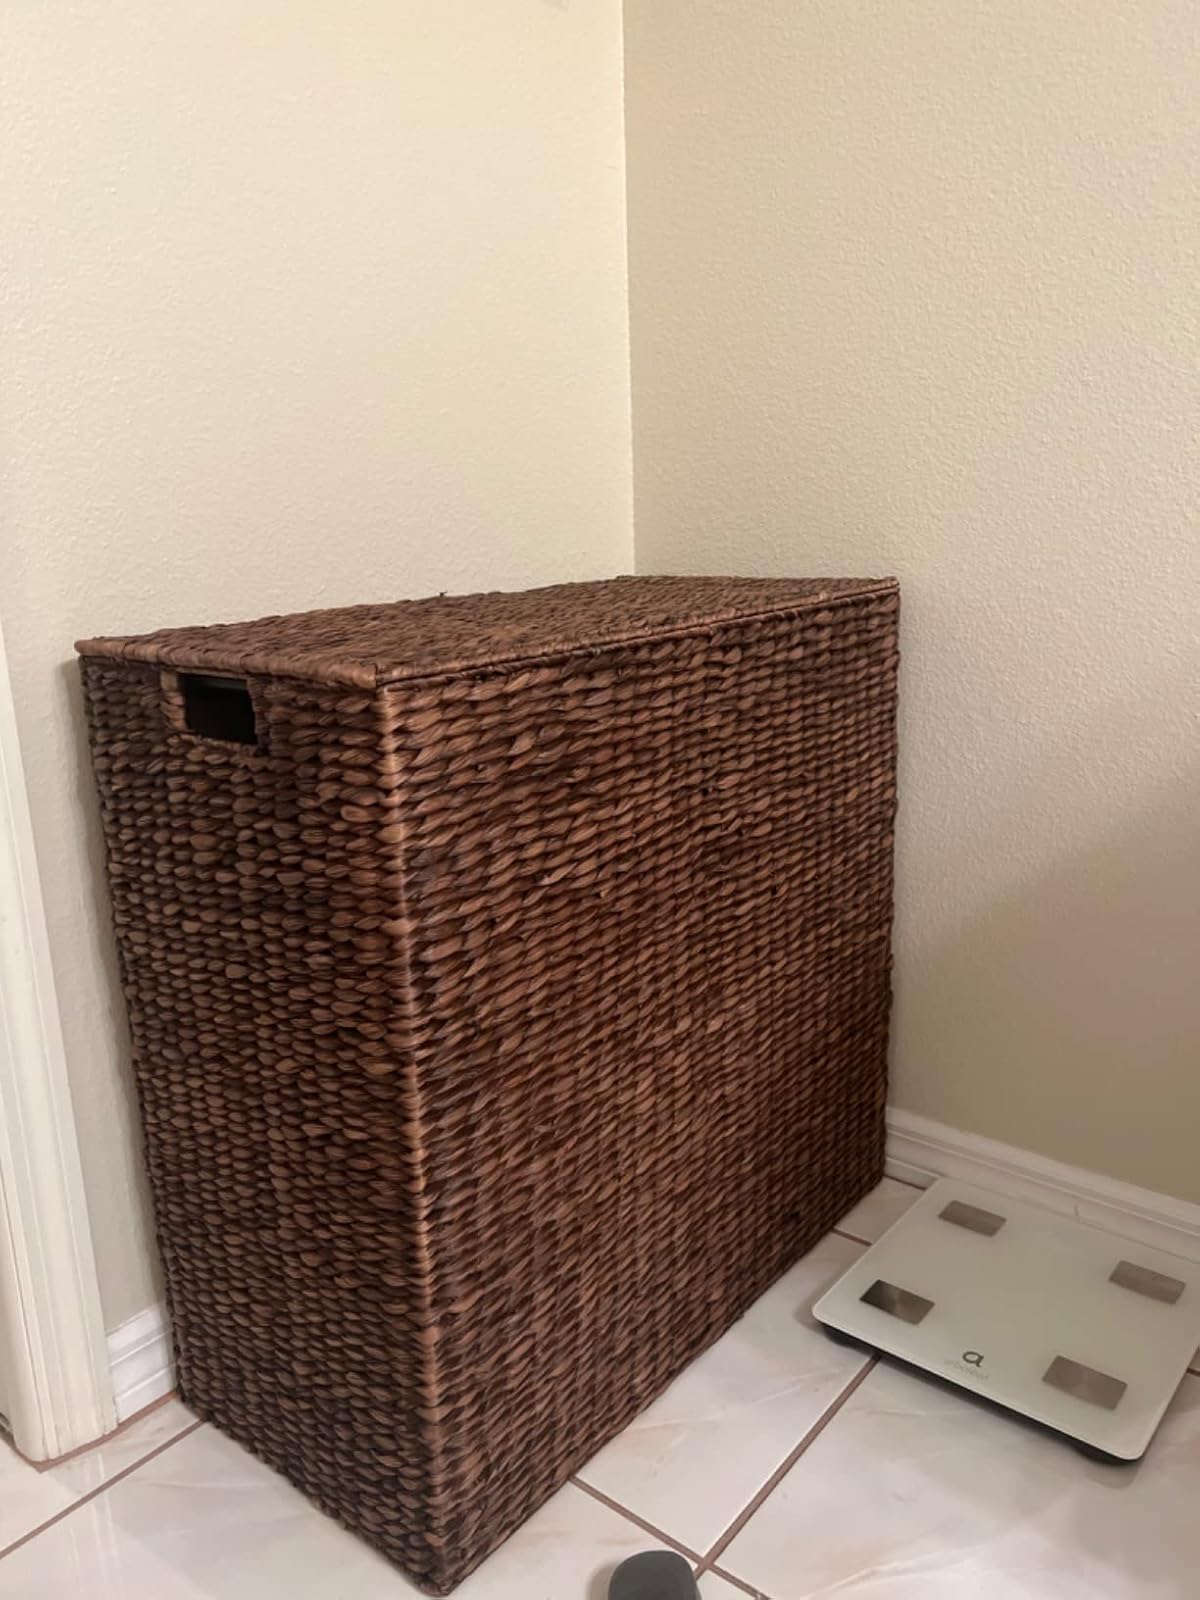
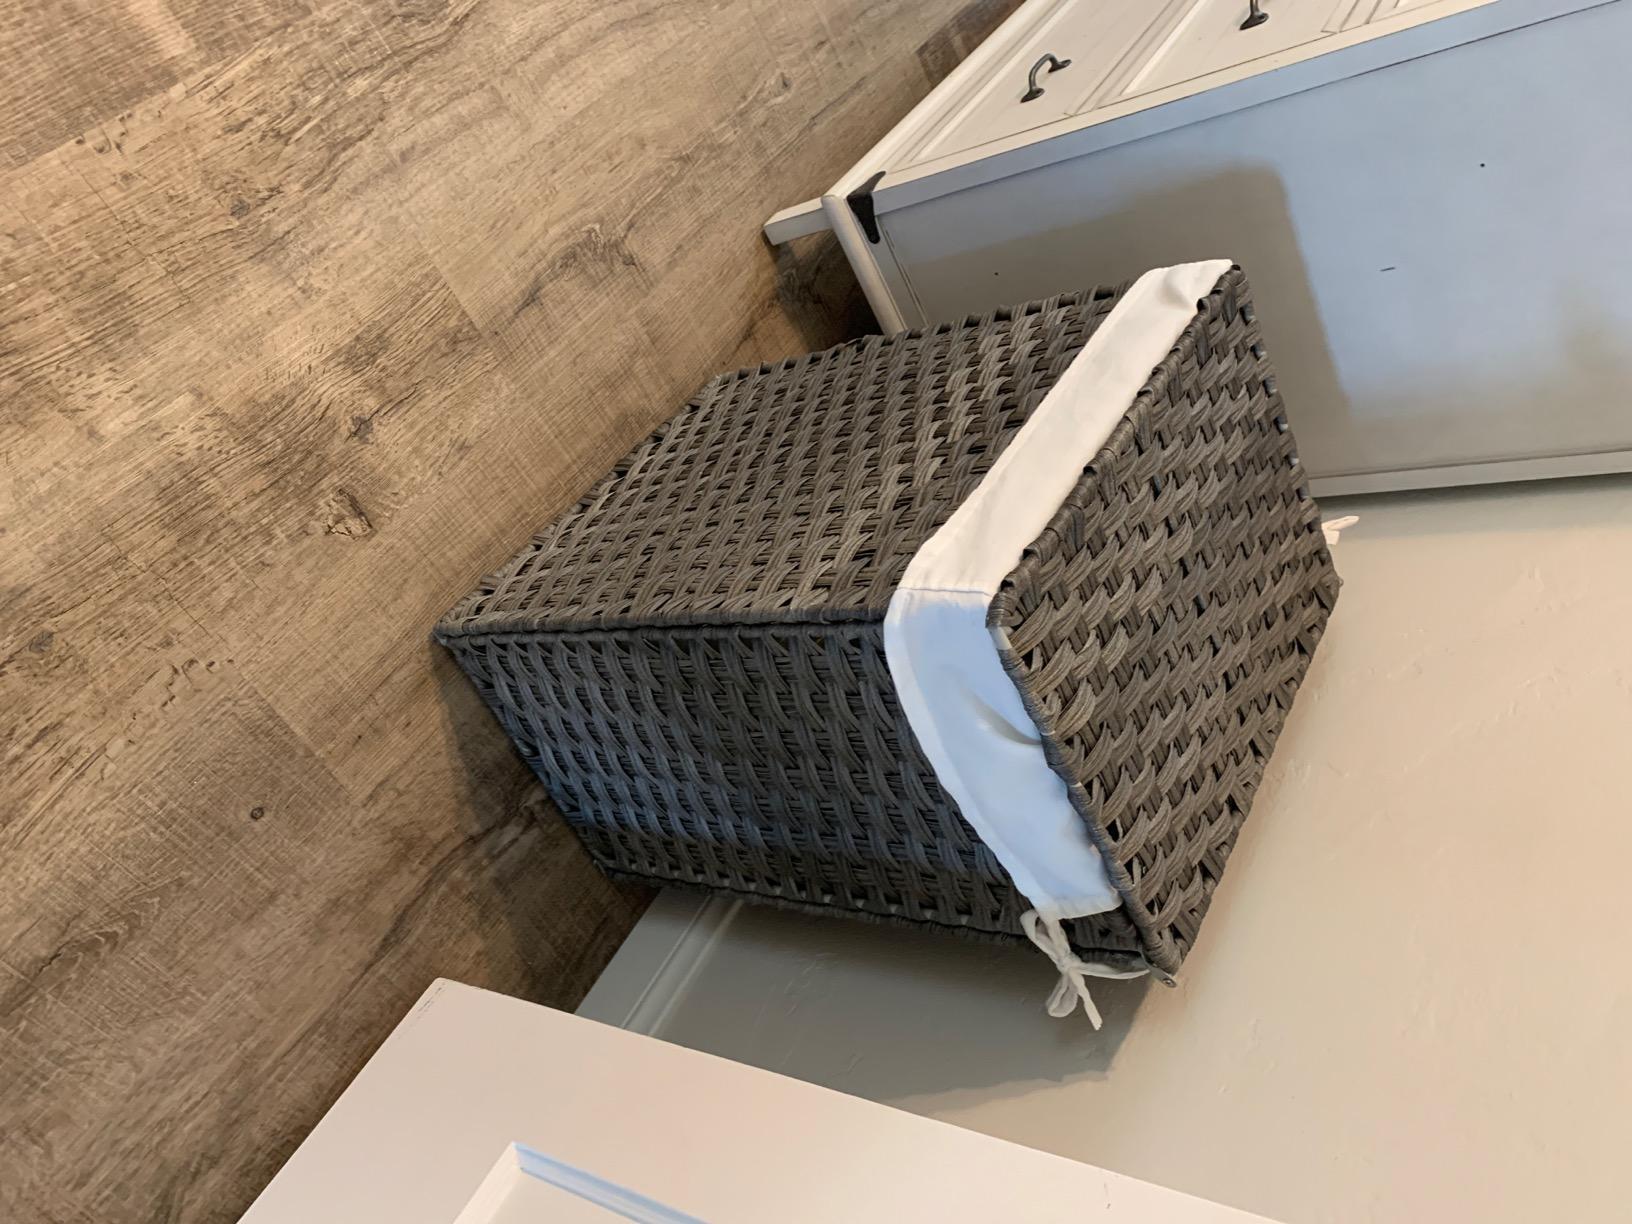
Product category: items_hamper
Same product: no